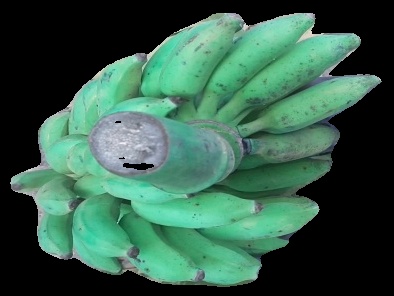
Variety: elakki-bale
Grade: grade3